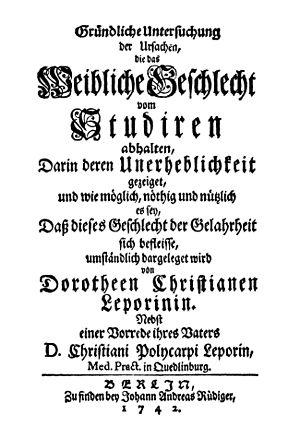
Dorothea Christiane Erxleben, née Leporin, est un médecin allemand, féministe et la première femme à avoir obtenu dans ce pays un doctorat en médecine.